Tennōdai Station

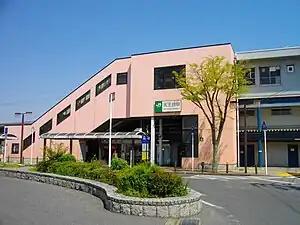
South exit Tennōdai Station in May 2010

is a passenger railway station in the city of Abiko, Chiba Prefecture Japan, operated by the East Japan Railway Company (JR East).